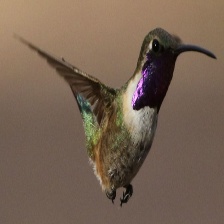
Species: LUCIFER HUMMINGBIRD
Scientific name: CALOTHORAX LUCIFER
ImageNet parent category: hummingbird